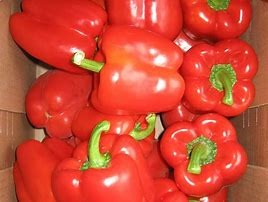
Label: capsicum